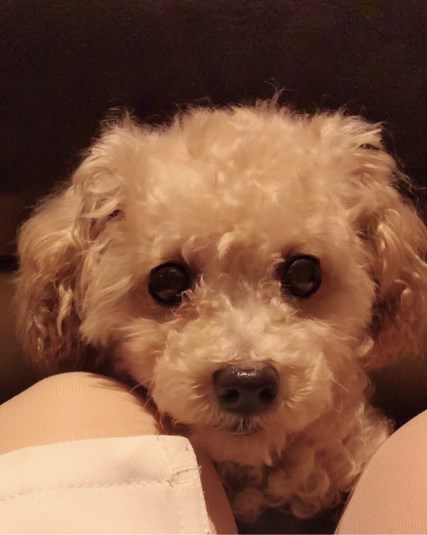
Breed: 7449-n000128-teddy